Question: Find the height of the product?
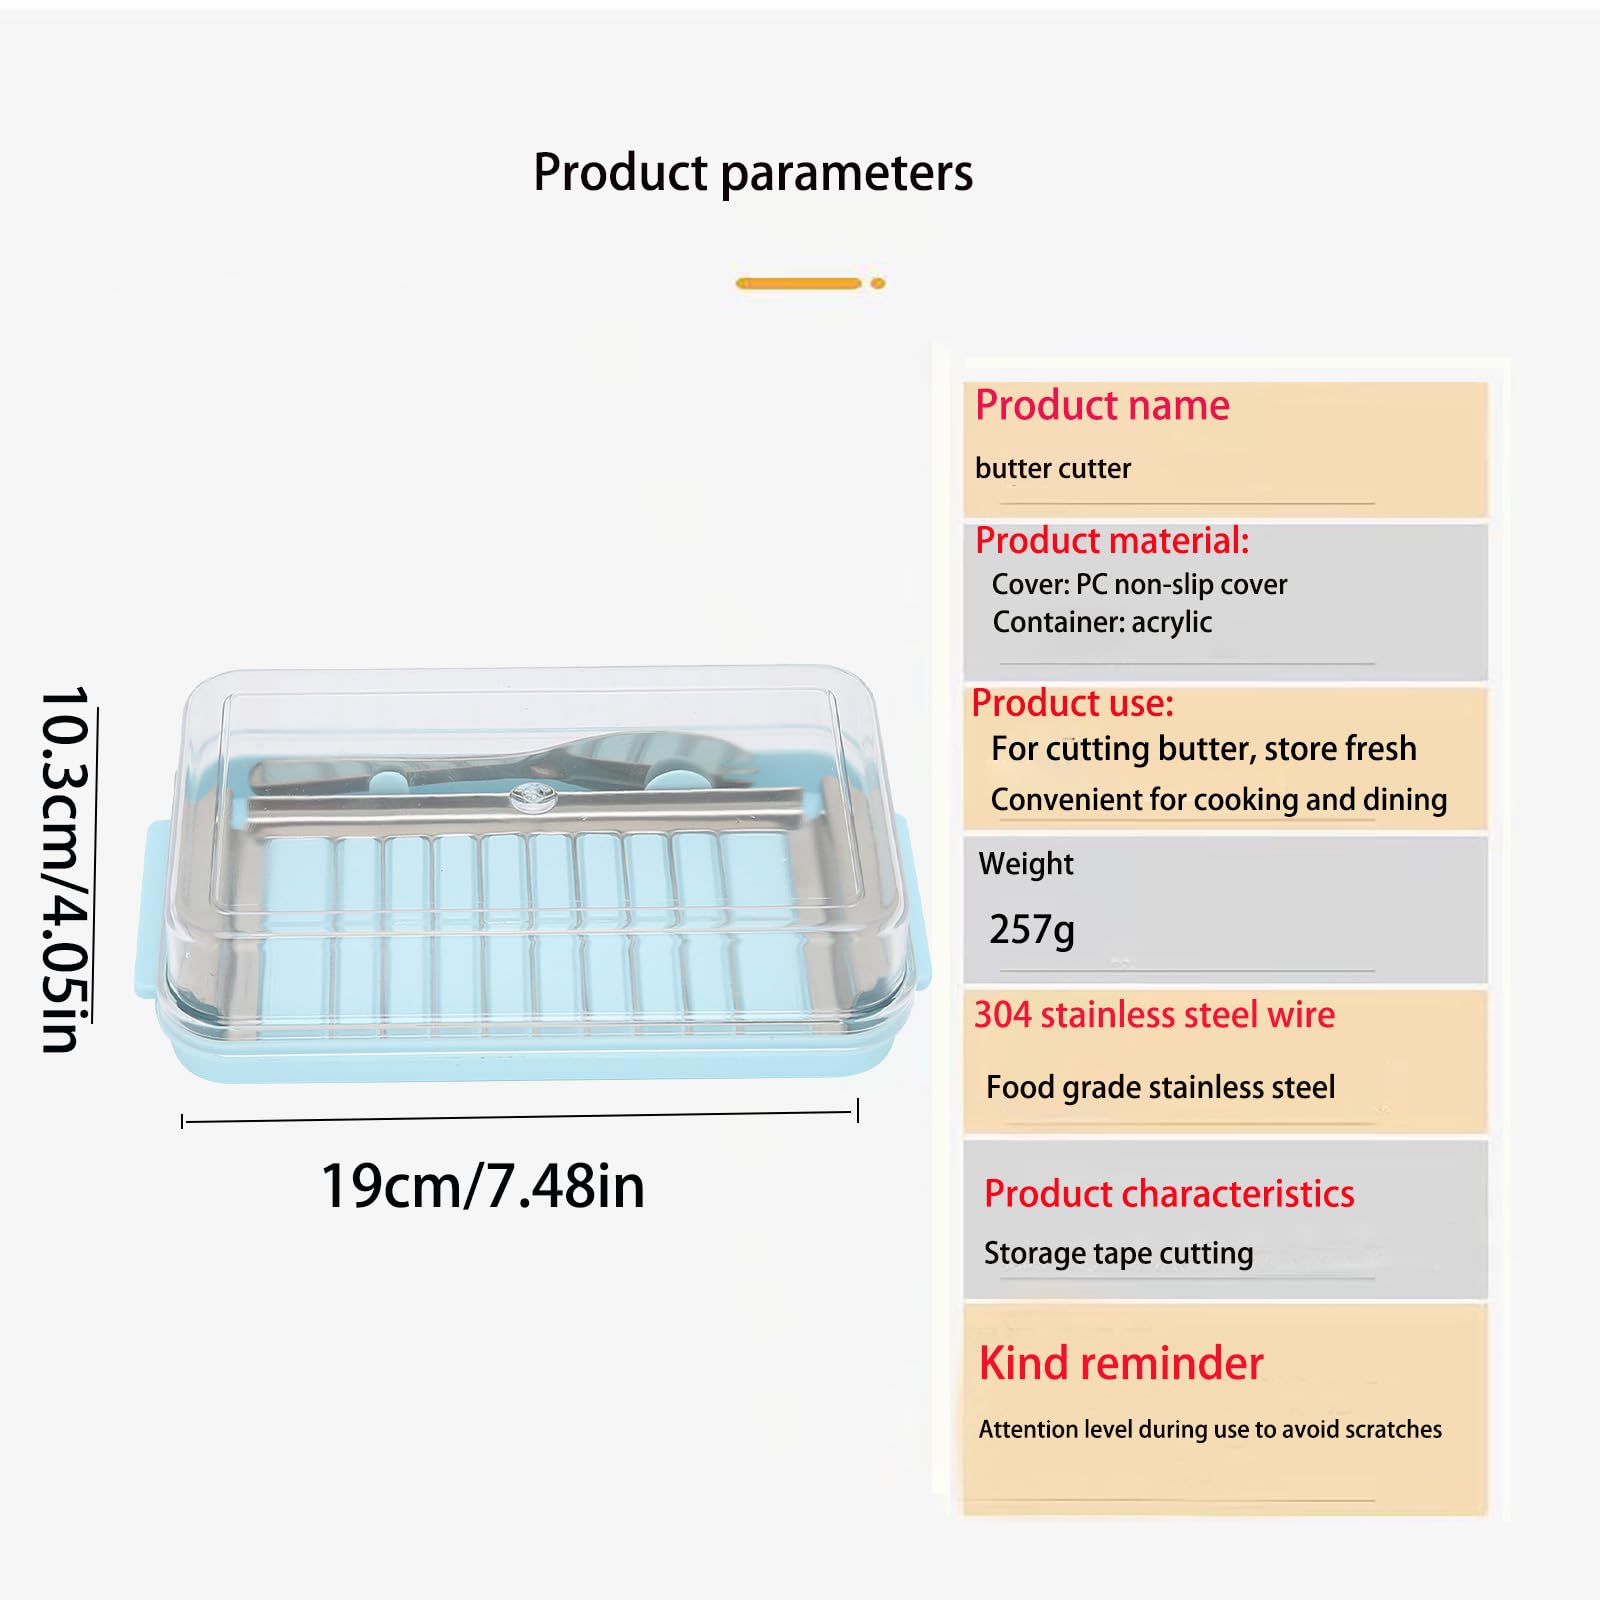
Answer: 10.3 centimetre